Jerbourg Point

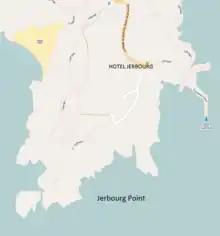
Map of the Jerbourg Peninsula

People have lived on this point since Neolithic times and further during the Bronze Age and Medieval age. It thus has a long history of habitation and defence system establishment, in the form of mounds and ditches, given its strategic location.